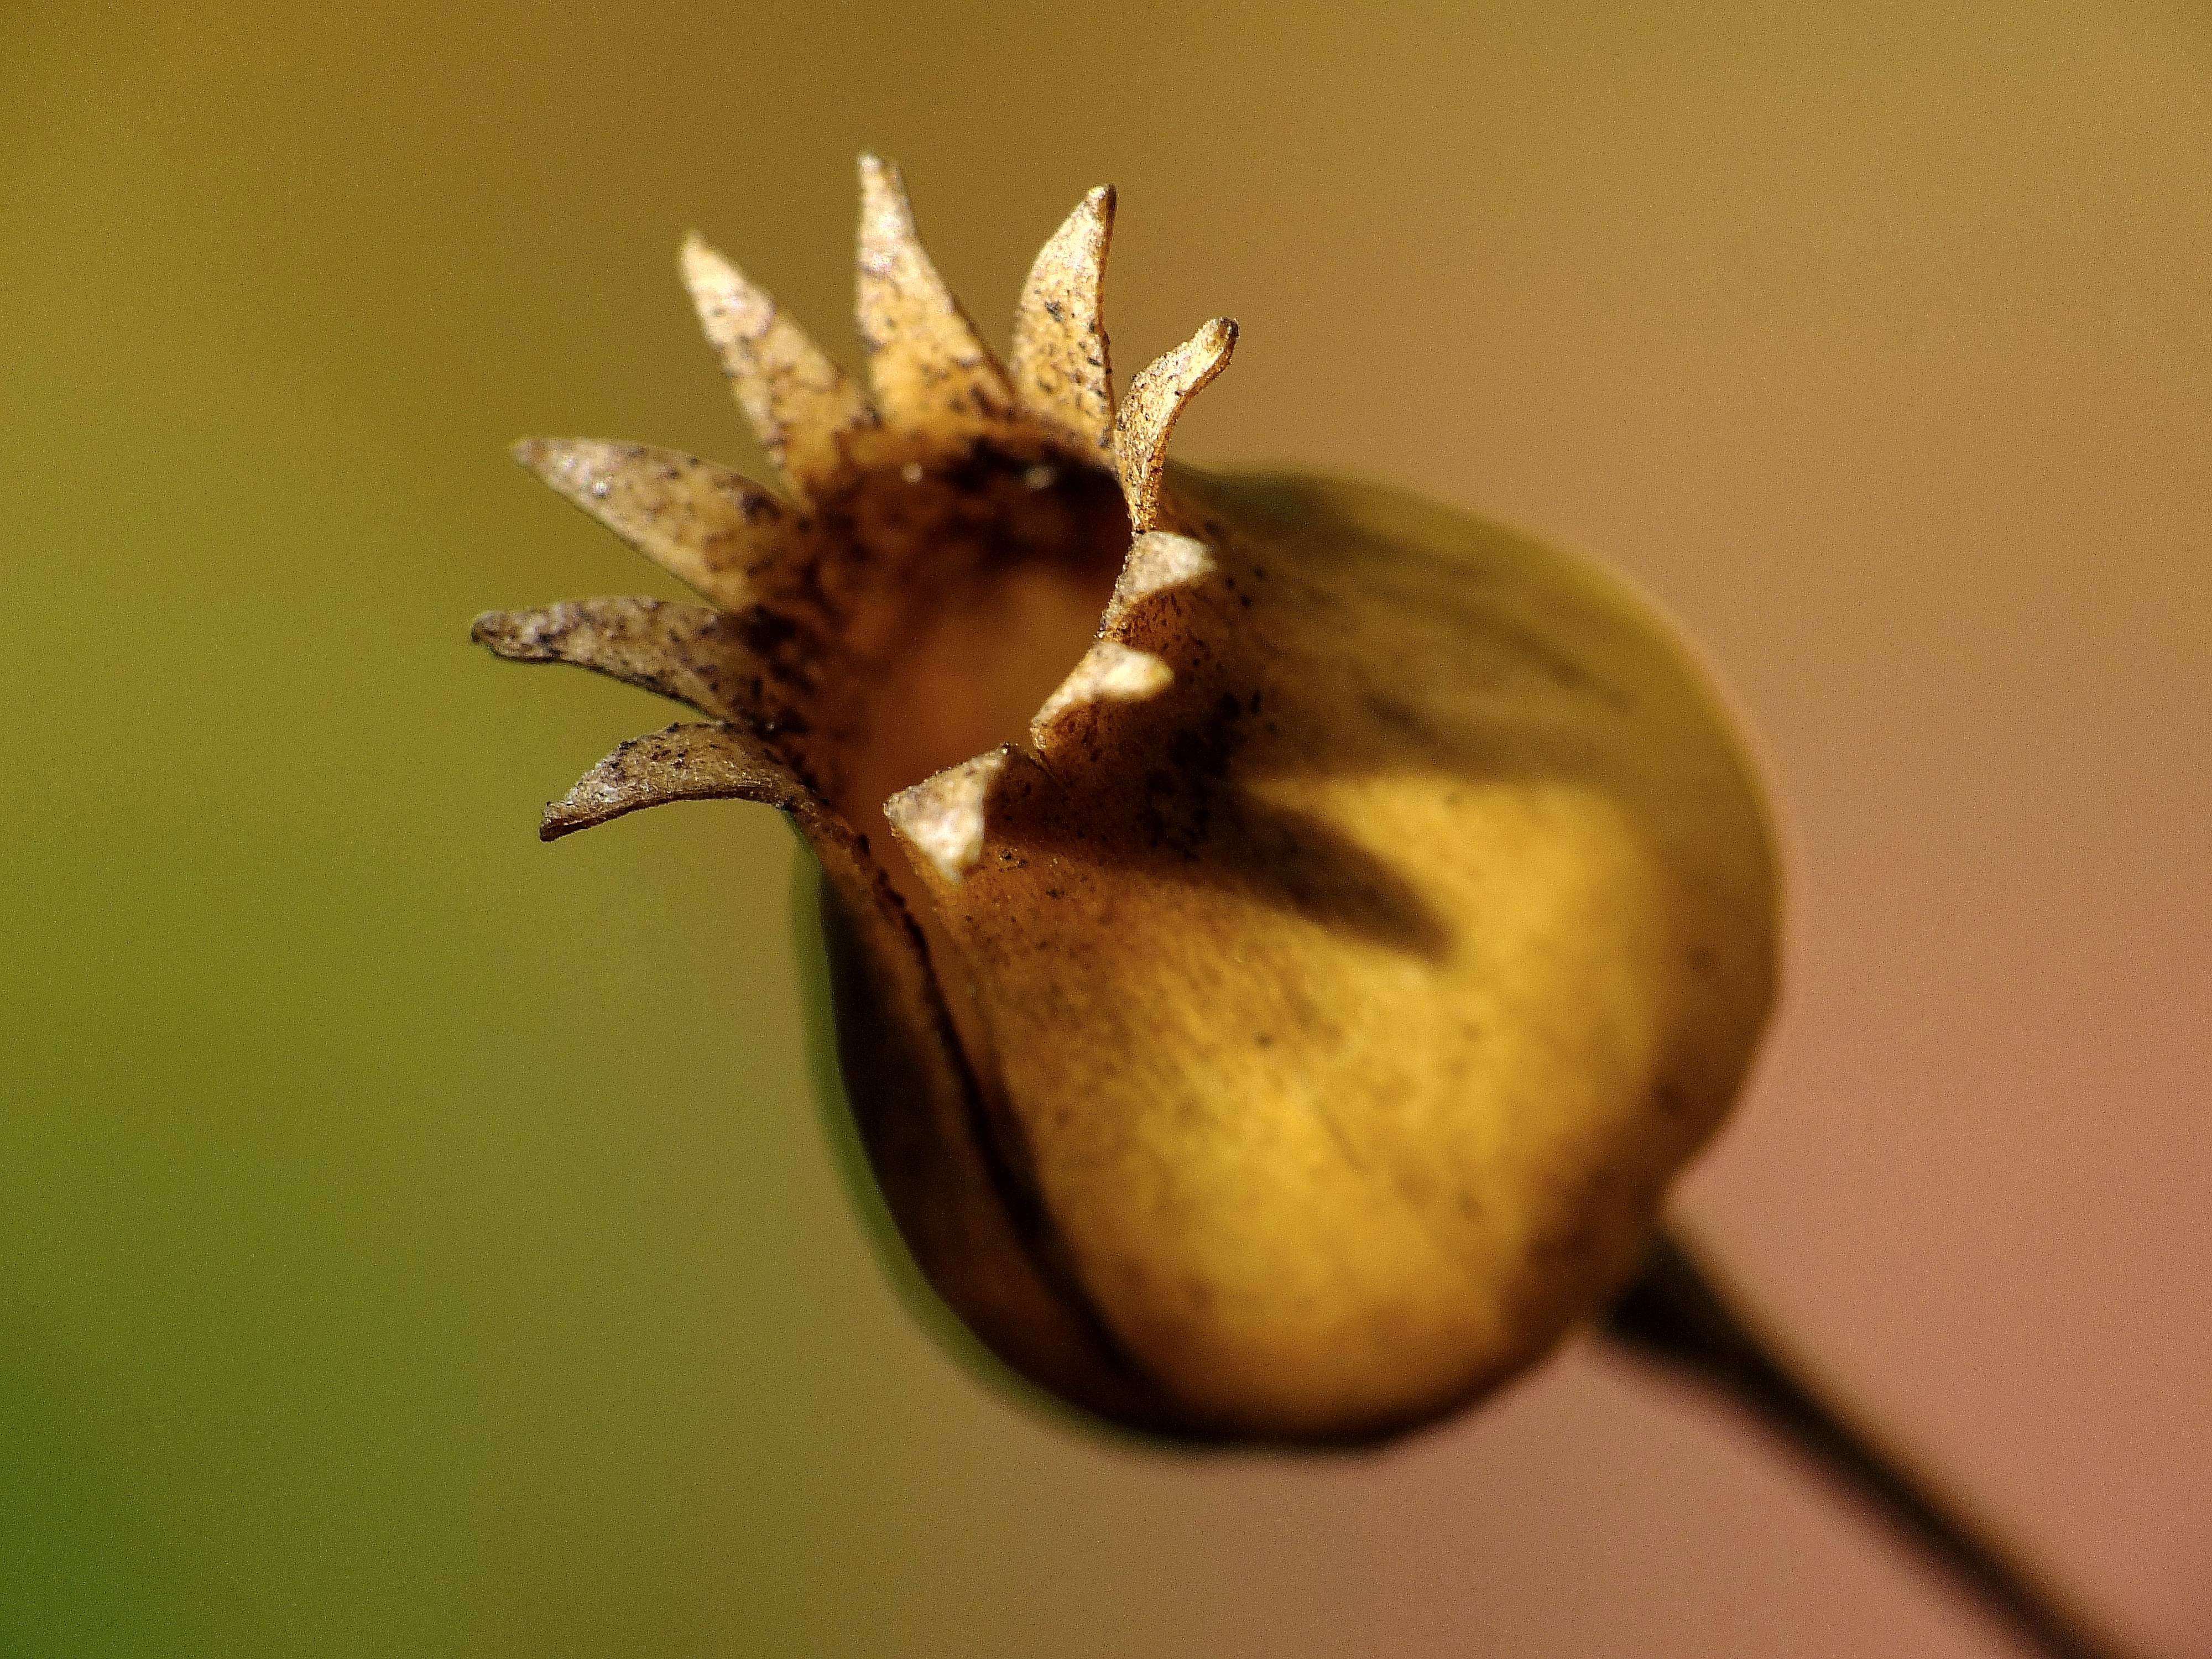
nature, branch, plant, photography, fruit, leaf, flower, food, produce, vegetable, macro, yellow, flora, flowers, close up, naturaleza, flores, ggl1, gaby1, raynox250, fujifilmxs1, macro photography, flowering plant, still life photography, plant stem, land plant